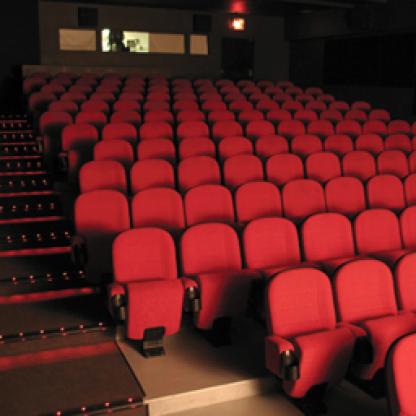
Scene: Indoor